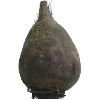
Label: Beetroot 1